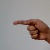
The image shows a hand gesture representing the letter 'G' in Indian Sign Language.